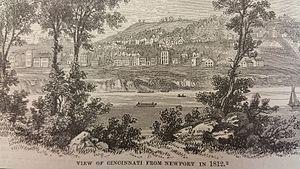
L'Histoire de l'Ohio, comme celle de ses voisins l'Indiana et la Pennsylvanie, a joué un rôle majeur dans la croissance agricole puis industrielle des États-Unis.